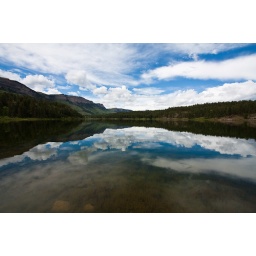
lake with reflections, no rocks in foreground